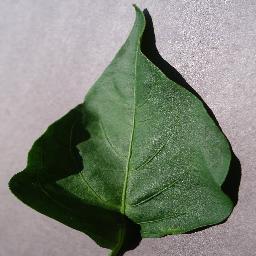
Label: Pepper,_bell___healthy